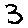
Label: 3